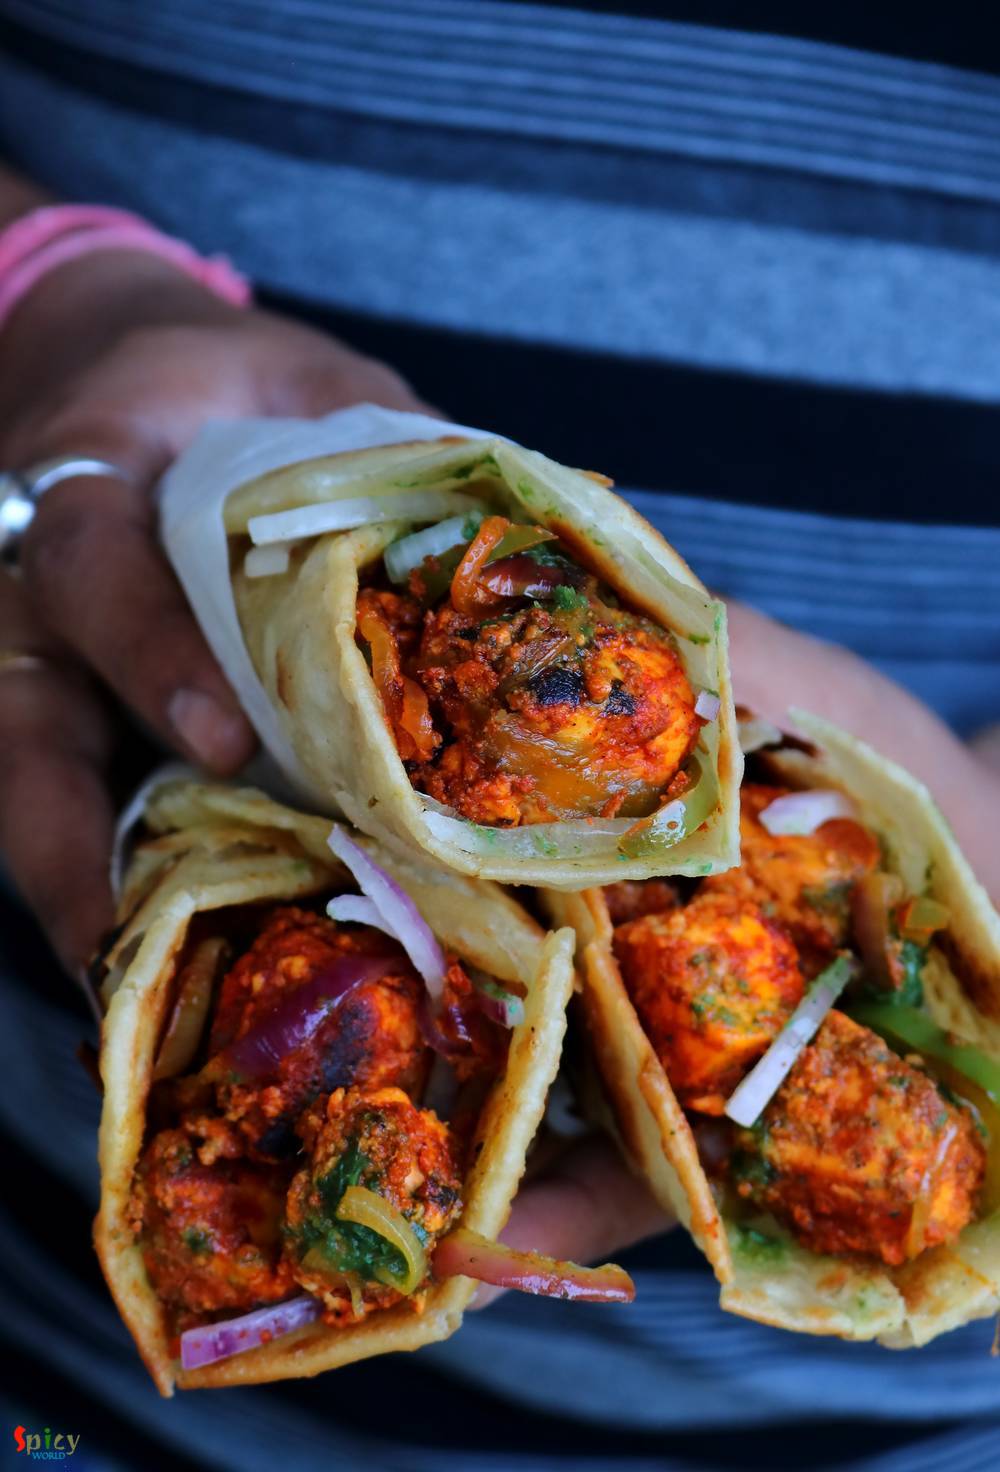
Dish: kaathi_rolls